City of Wollongong

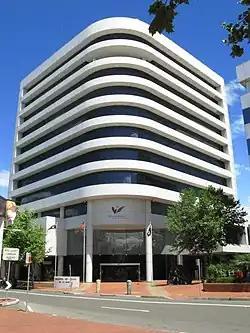
Wollongong City Council administration building, located in Burelli Street, Wollongong.

Wollongong City Council is composed of thirteen councillors, including the Lord Mayor. The Lord Mayor is directly elected while the twelve other Councillors are elected proportionally as three separate wards, each electing four Councillors. Under the Councillors were elected to hold office until September 2016, however delays due to amalgamation proposals pushed the election back until September 2017, with the council to be elected for a three-year term. The most recent election was held on 4 December 2021 and the makeup of the council, including the Lord Mayor, is as follows: In 2018, as a result of Cr Connor's resignation, there was a by-election held for residents of Ward 3. Ann Martin, Labor, who had previously held a seat on Wollongong Council, was resoundingly elected, with just under 50% of the primary vote.